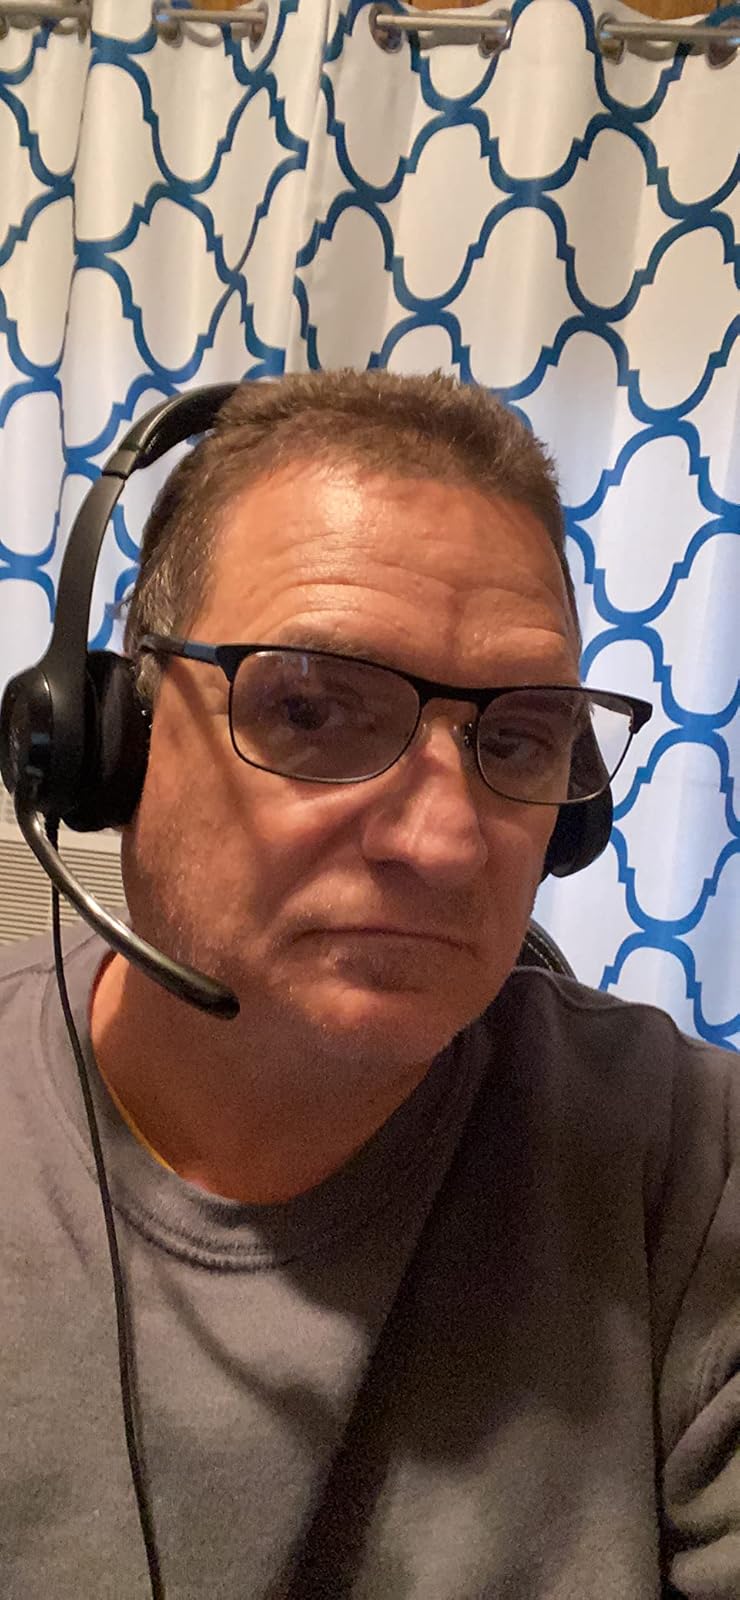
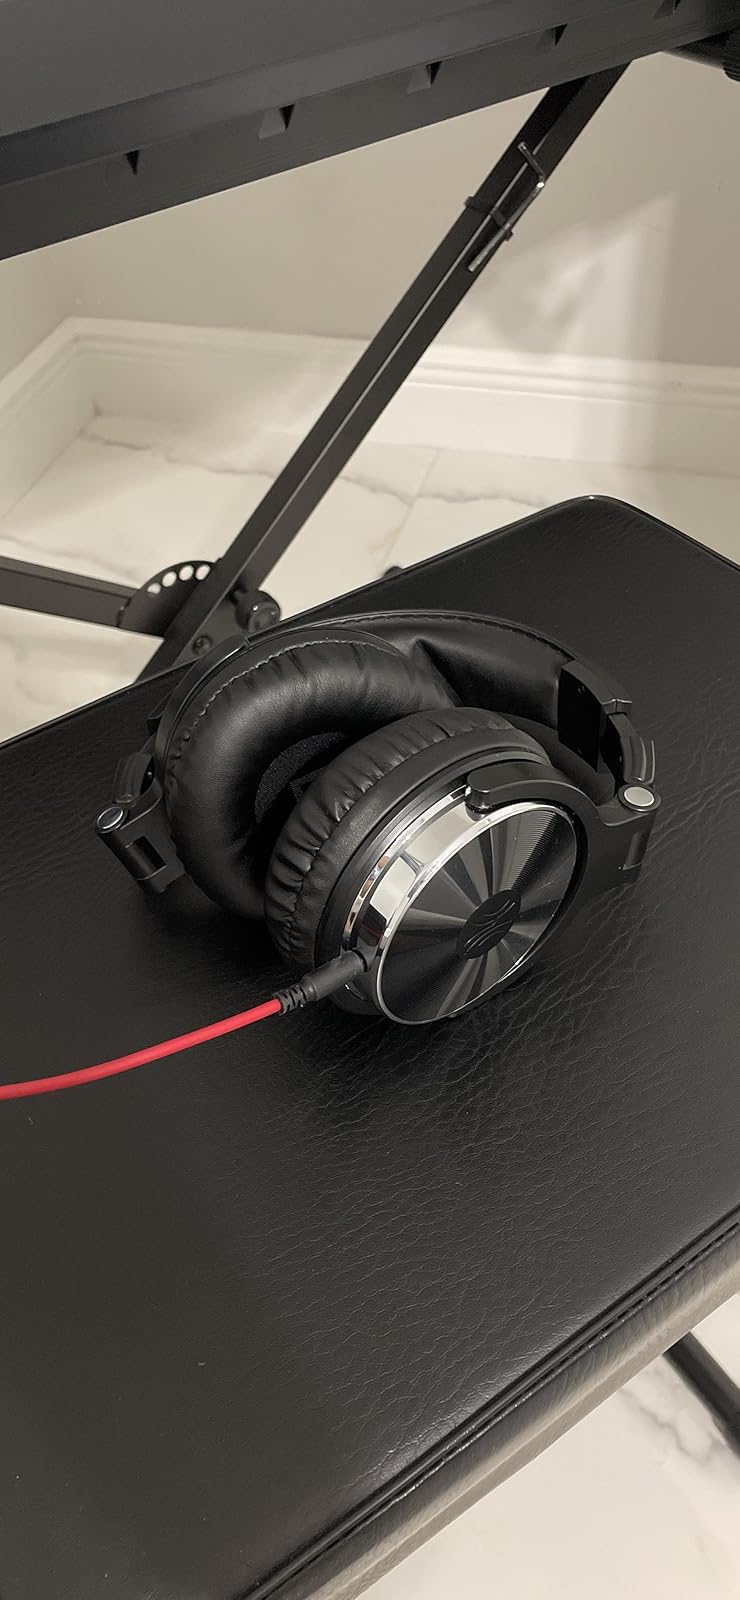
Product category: headphones
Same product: no